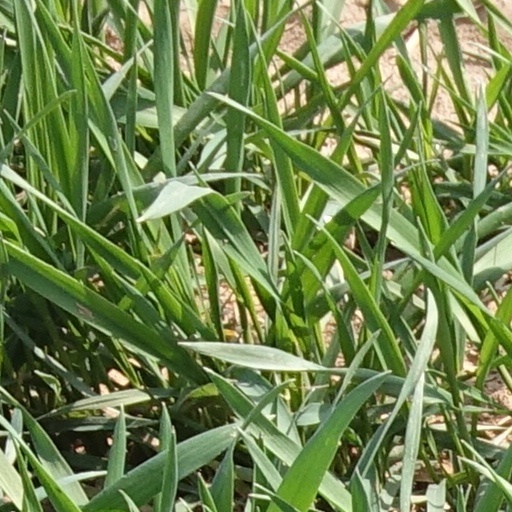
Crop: wheat